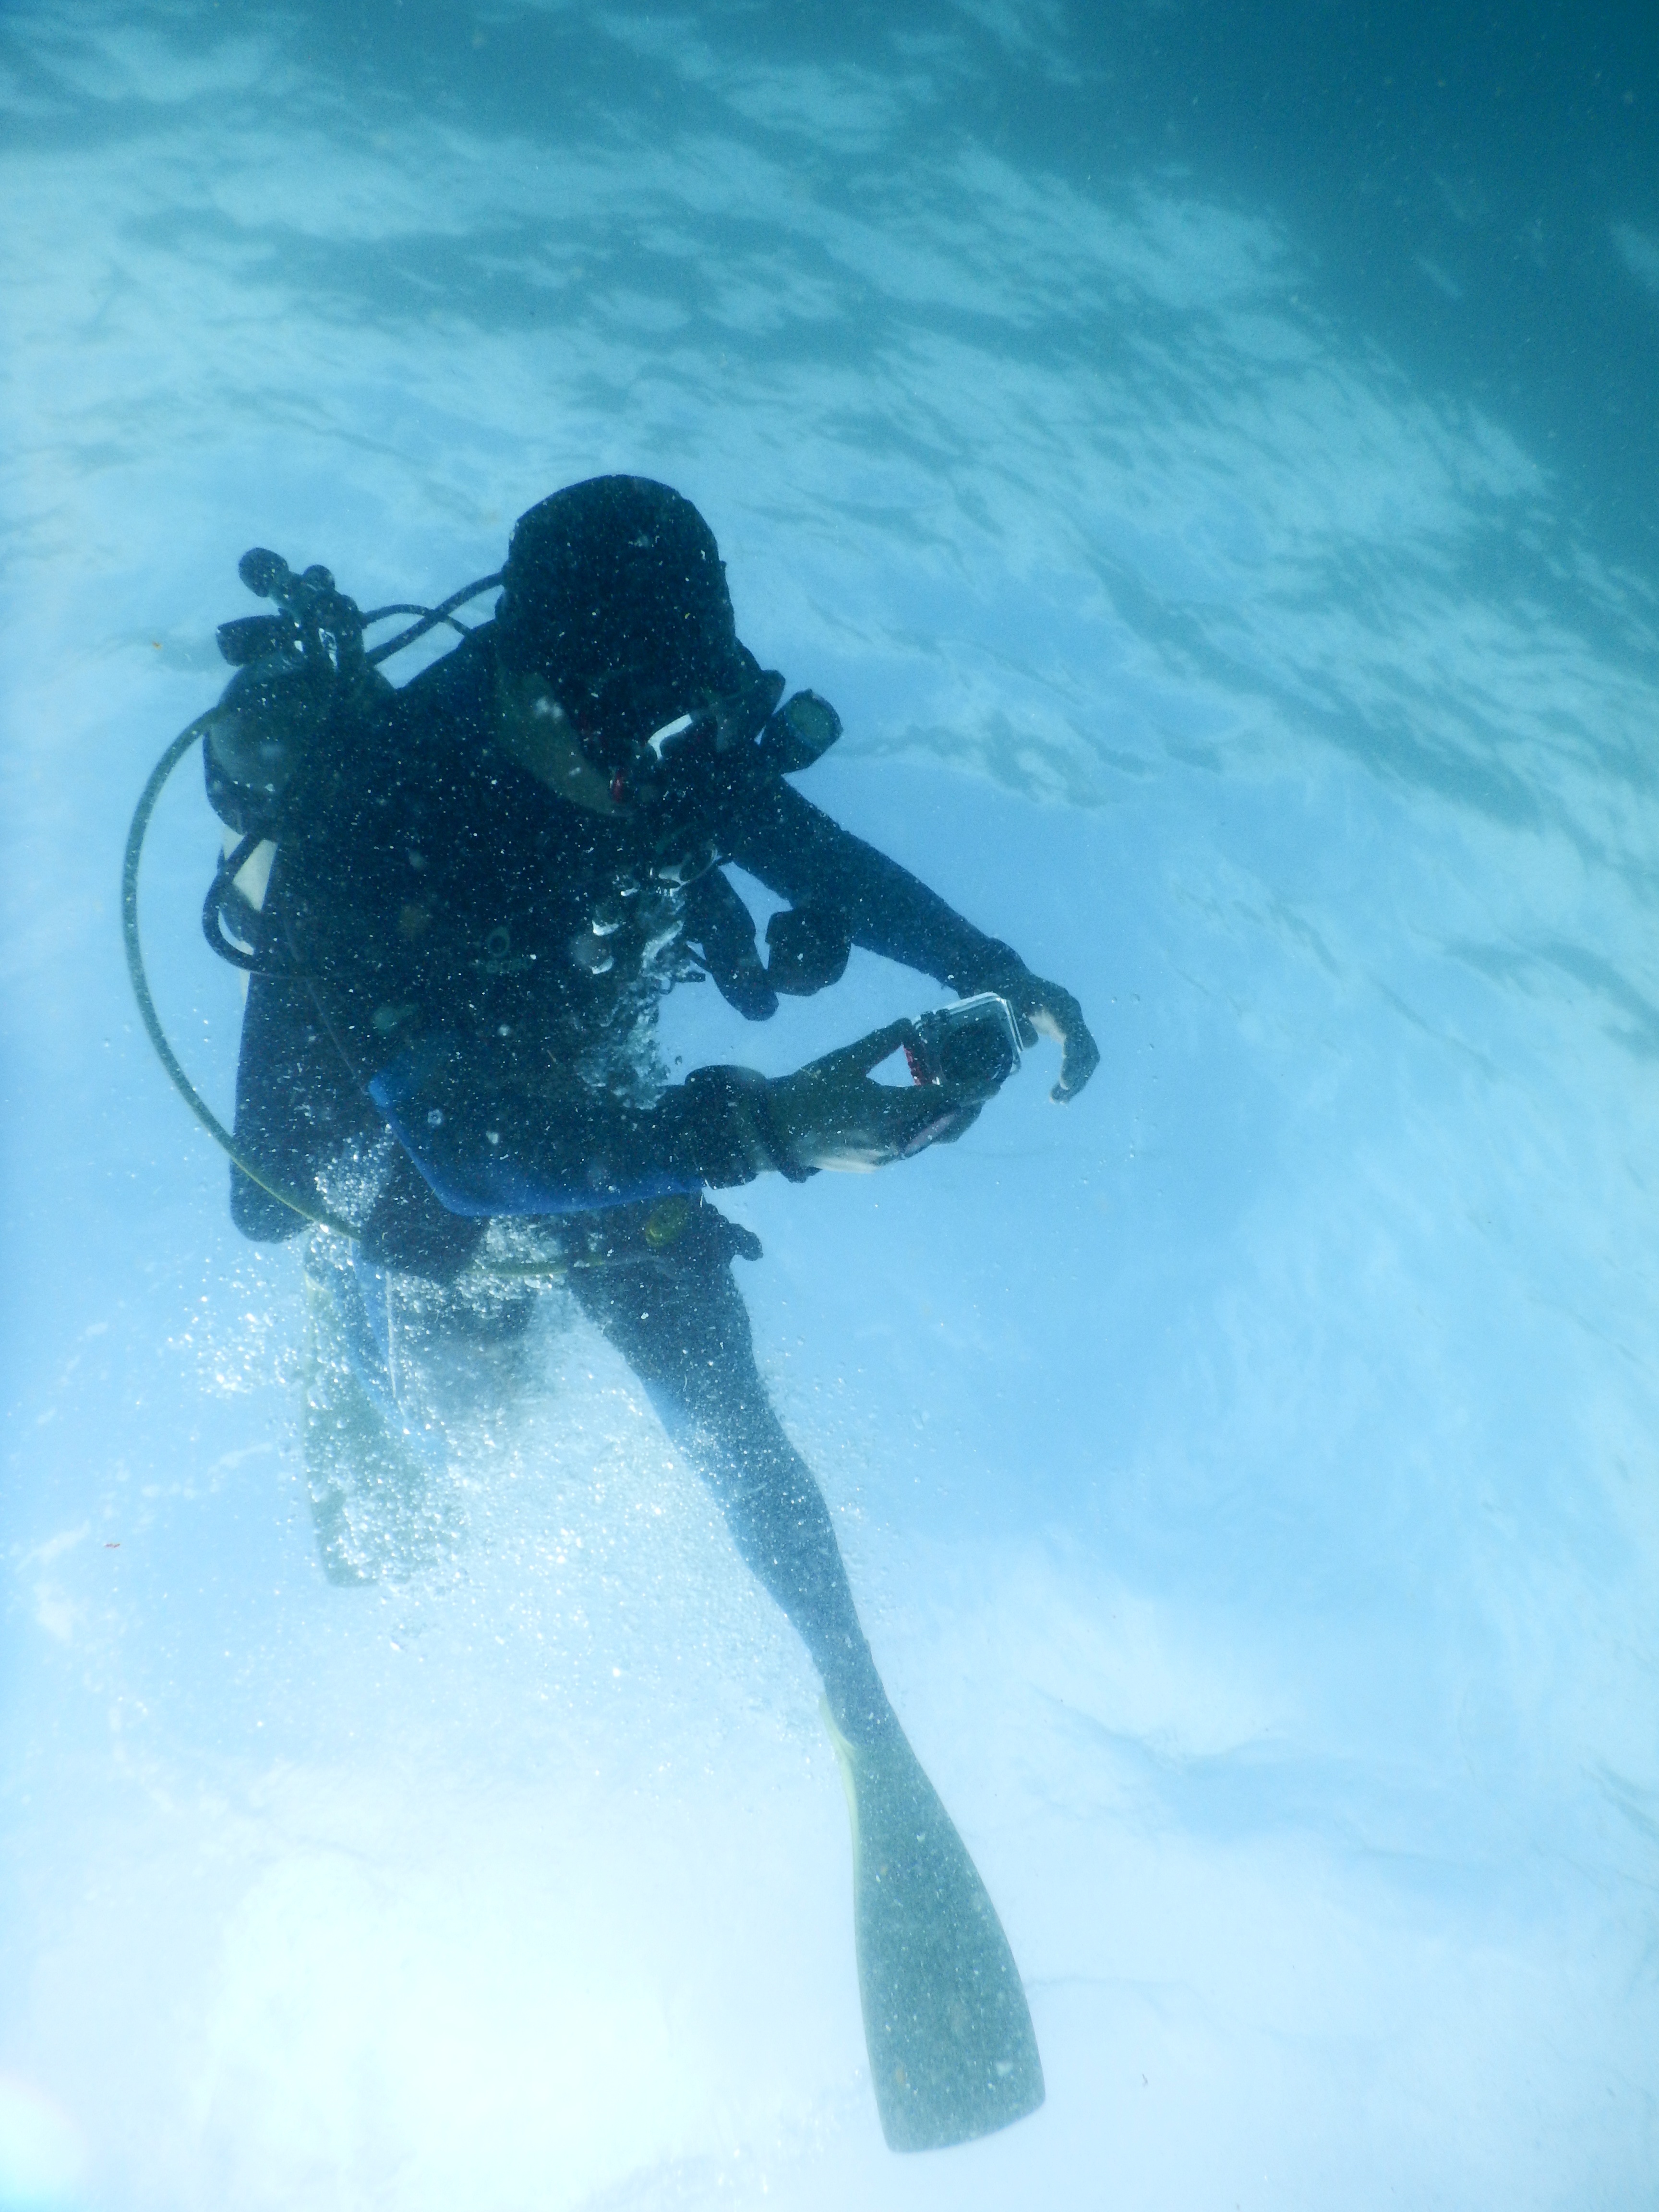
diving, underwater, blue, extreme sport, freediving, sports, water sport, outdoor recreation, underwater diving, sipadan, tang shui tribe, pleasure plus